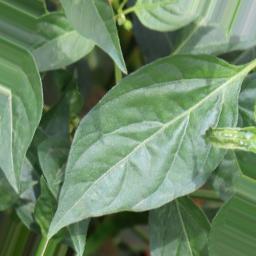
Label: healthy